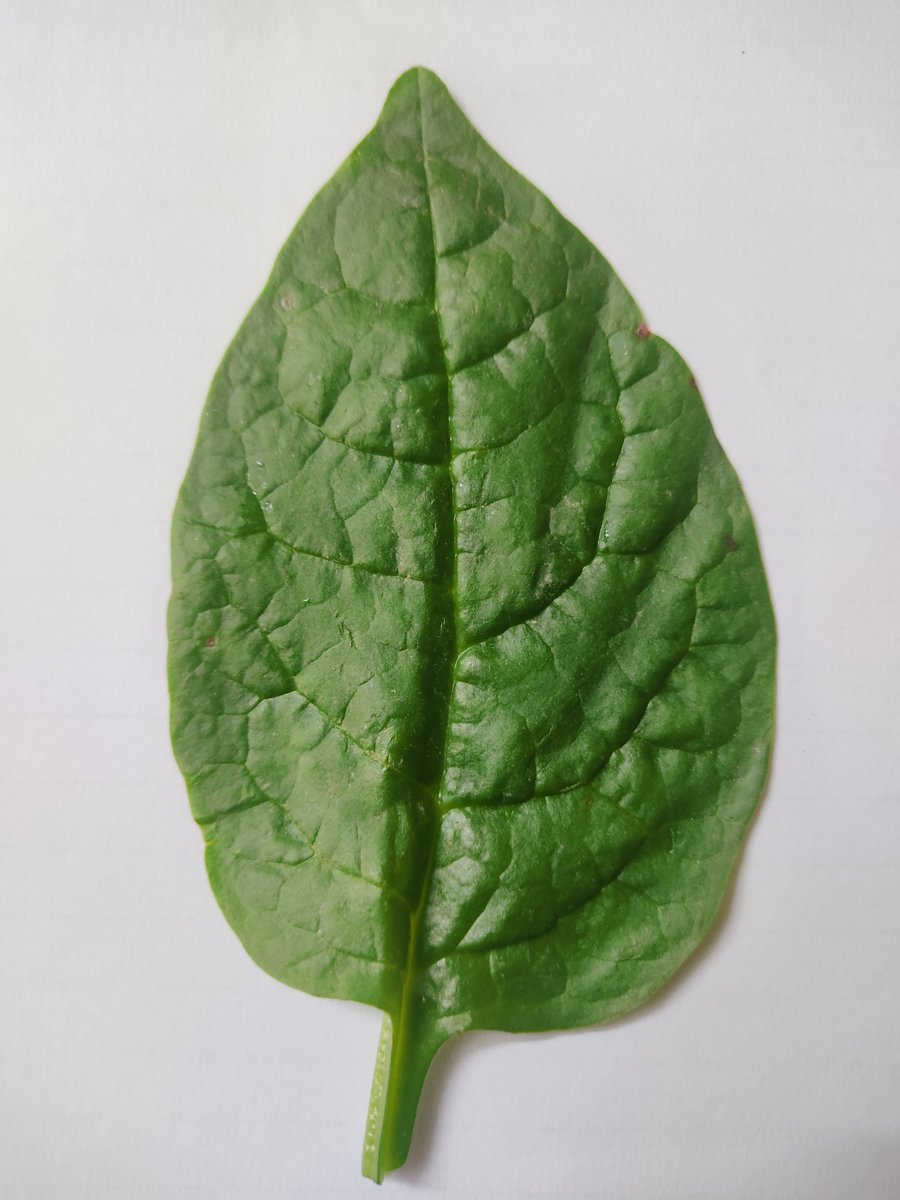
Label: Healthy-Leaf